Craft Ontario

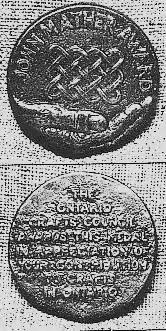
The Mather medal; designed by Jim Wies

Since 1981, the OCC has recognized individuals for outstanding contribution to crafts over an extended period with a Mather Award. The namesake of the award, John Mather, was president and managing director of Indusmin Limited. Through the company's association with glass and ceramic production, Mather became a firm supporter of craft, serving as President of the Ontario Crafts Foundation in 1972 and the founding treasurer of the OCC. After Mather's death in a plane crash in 1977, the OCC honoured Mather through the establishment of the John Mather Award, which is administered by the executive committee of the OCC. Originally awarded to three individuals annually, the award is now given to one individual each year, a change that has increased the already high level of prestige associated with the award.